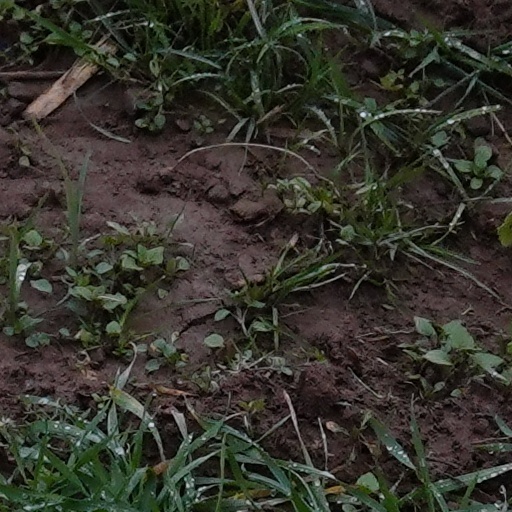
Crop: wheat